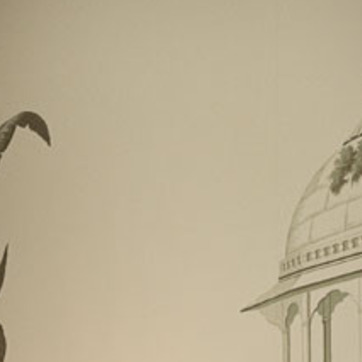
Material: wallpaper